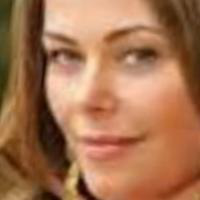
Age group: age 21-30